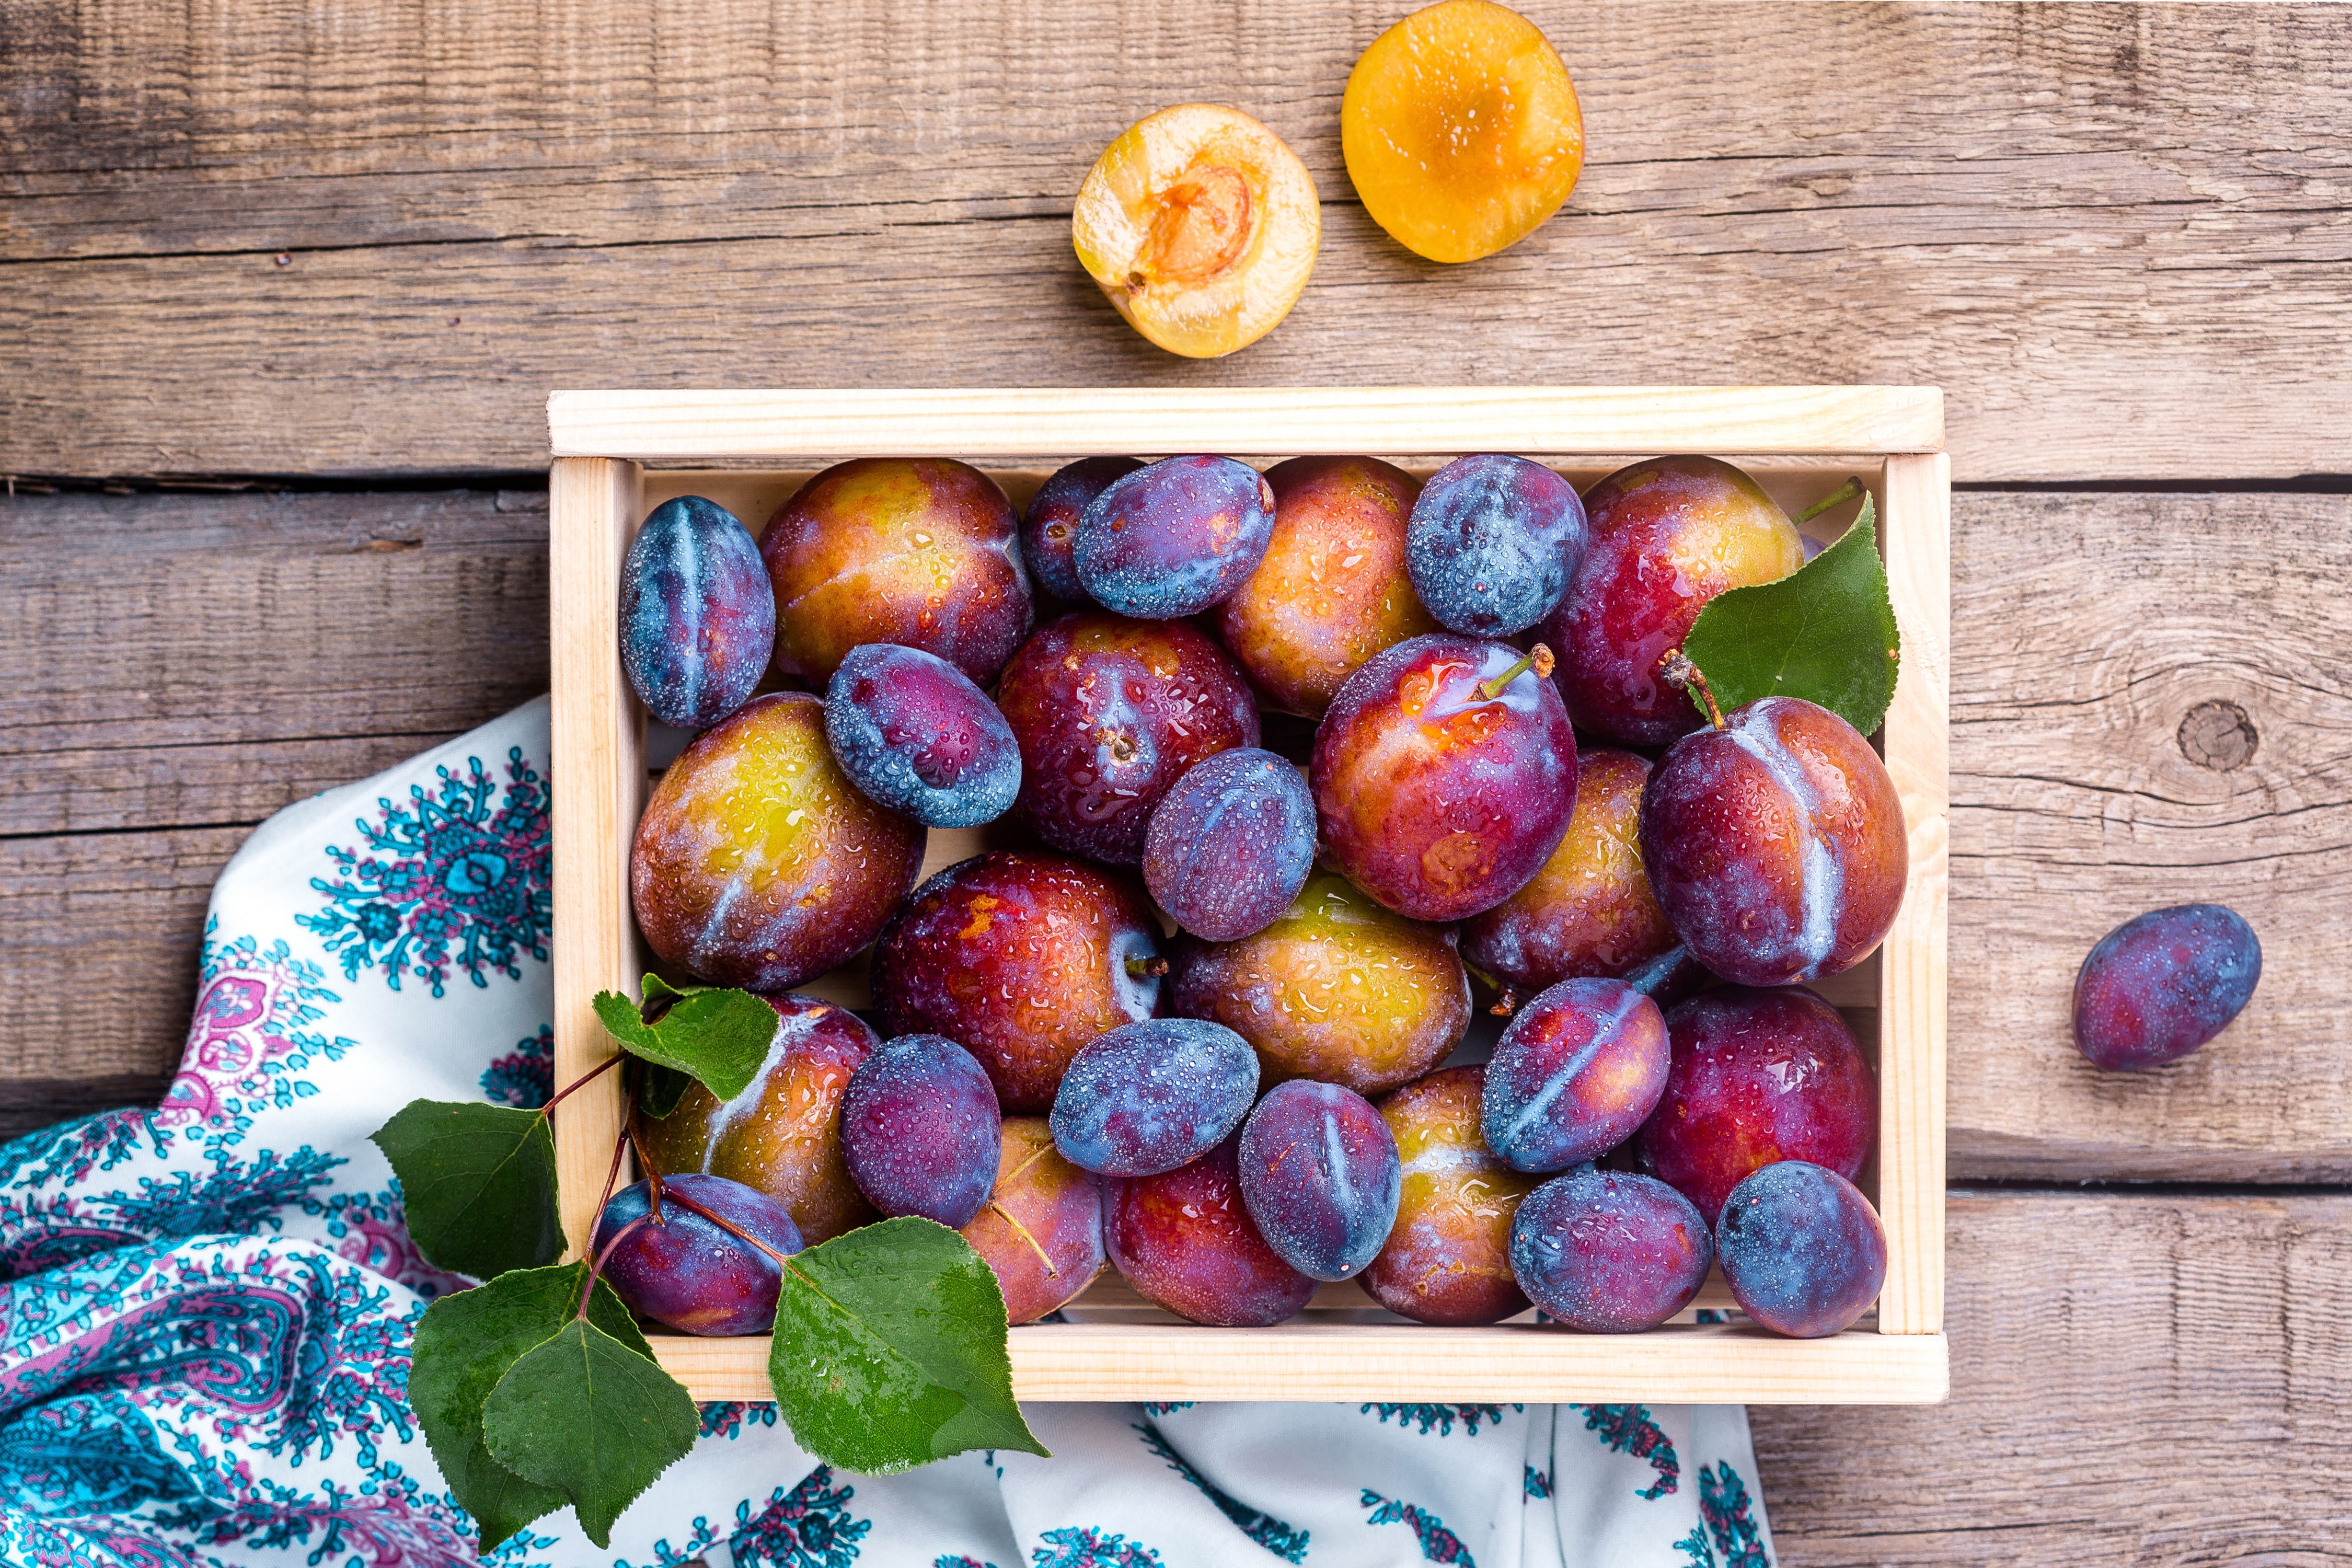
European plum, fruit, food, superfood, prune, plant, natural foods, produce, pluot, peach, local food, plum, vegetable, potato, ingredient, nectarine, solanum, still life photography